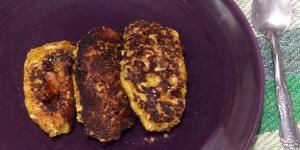
torrejas de platano